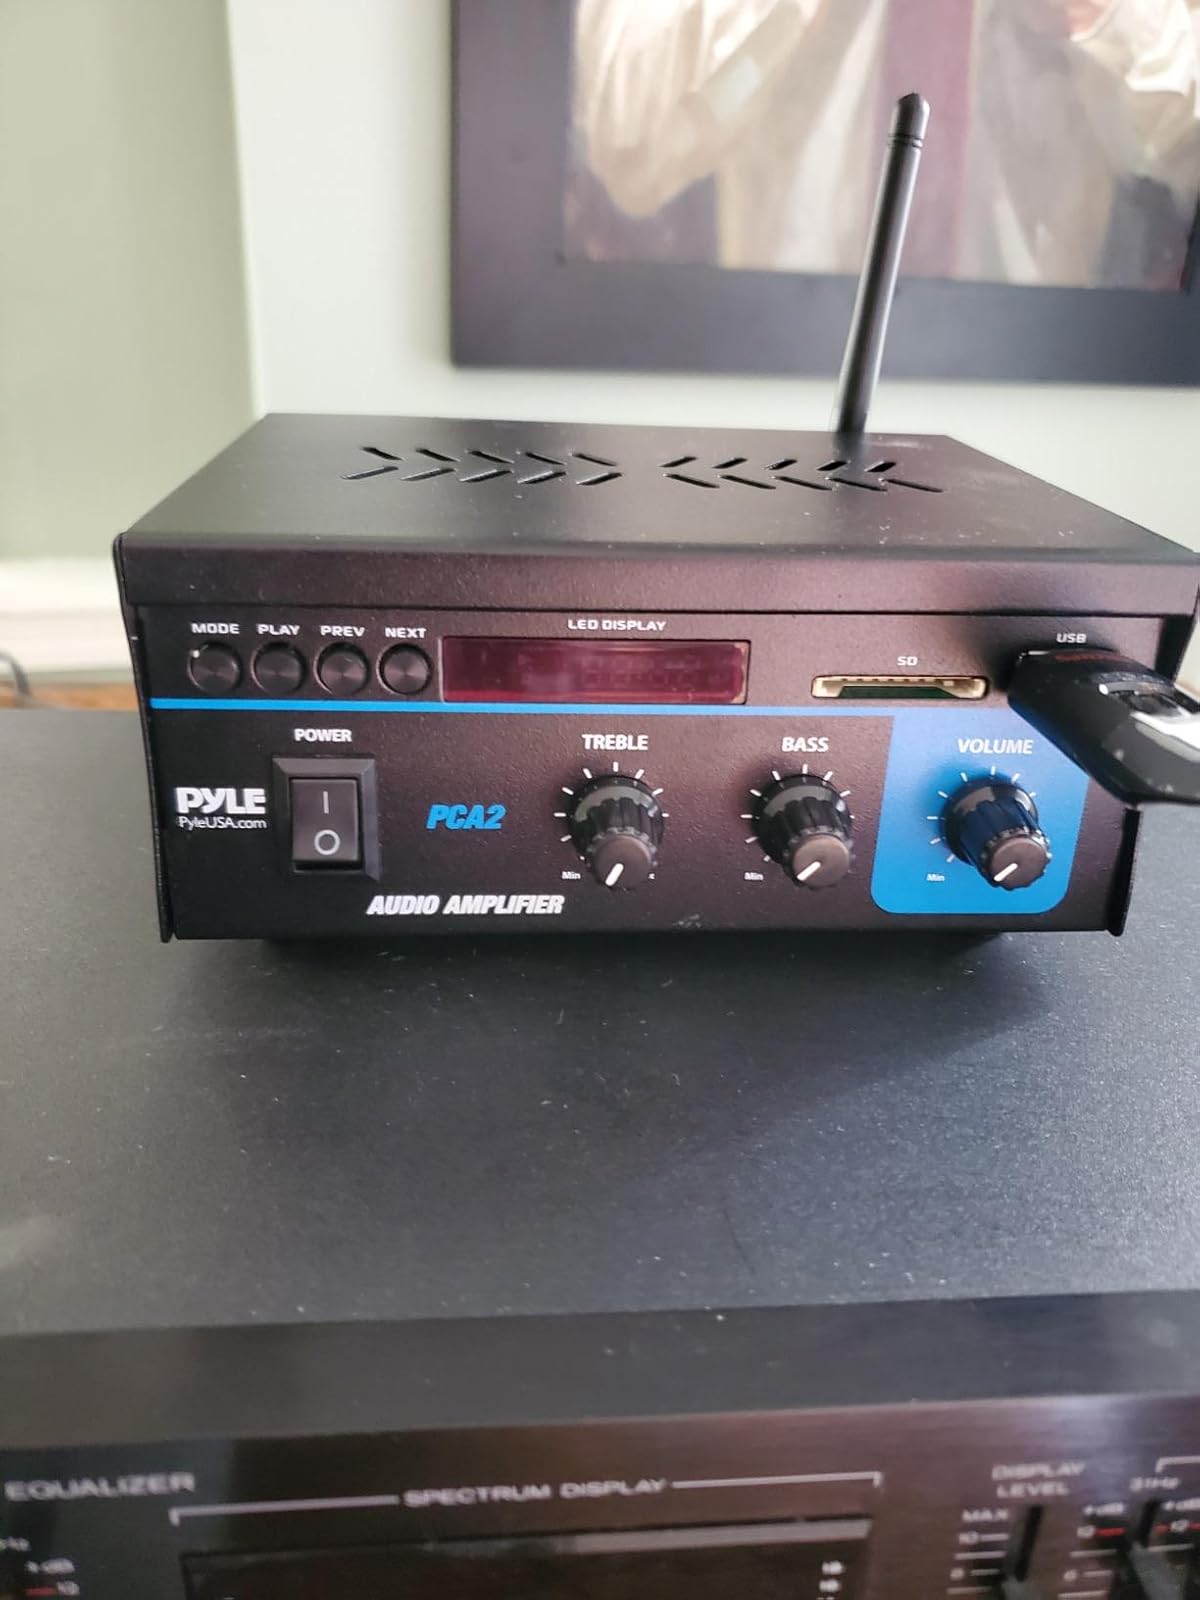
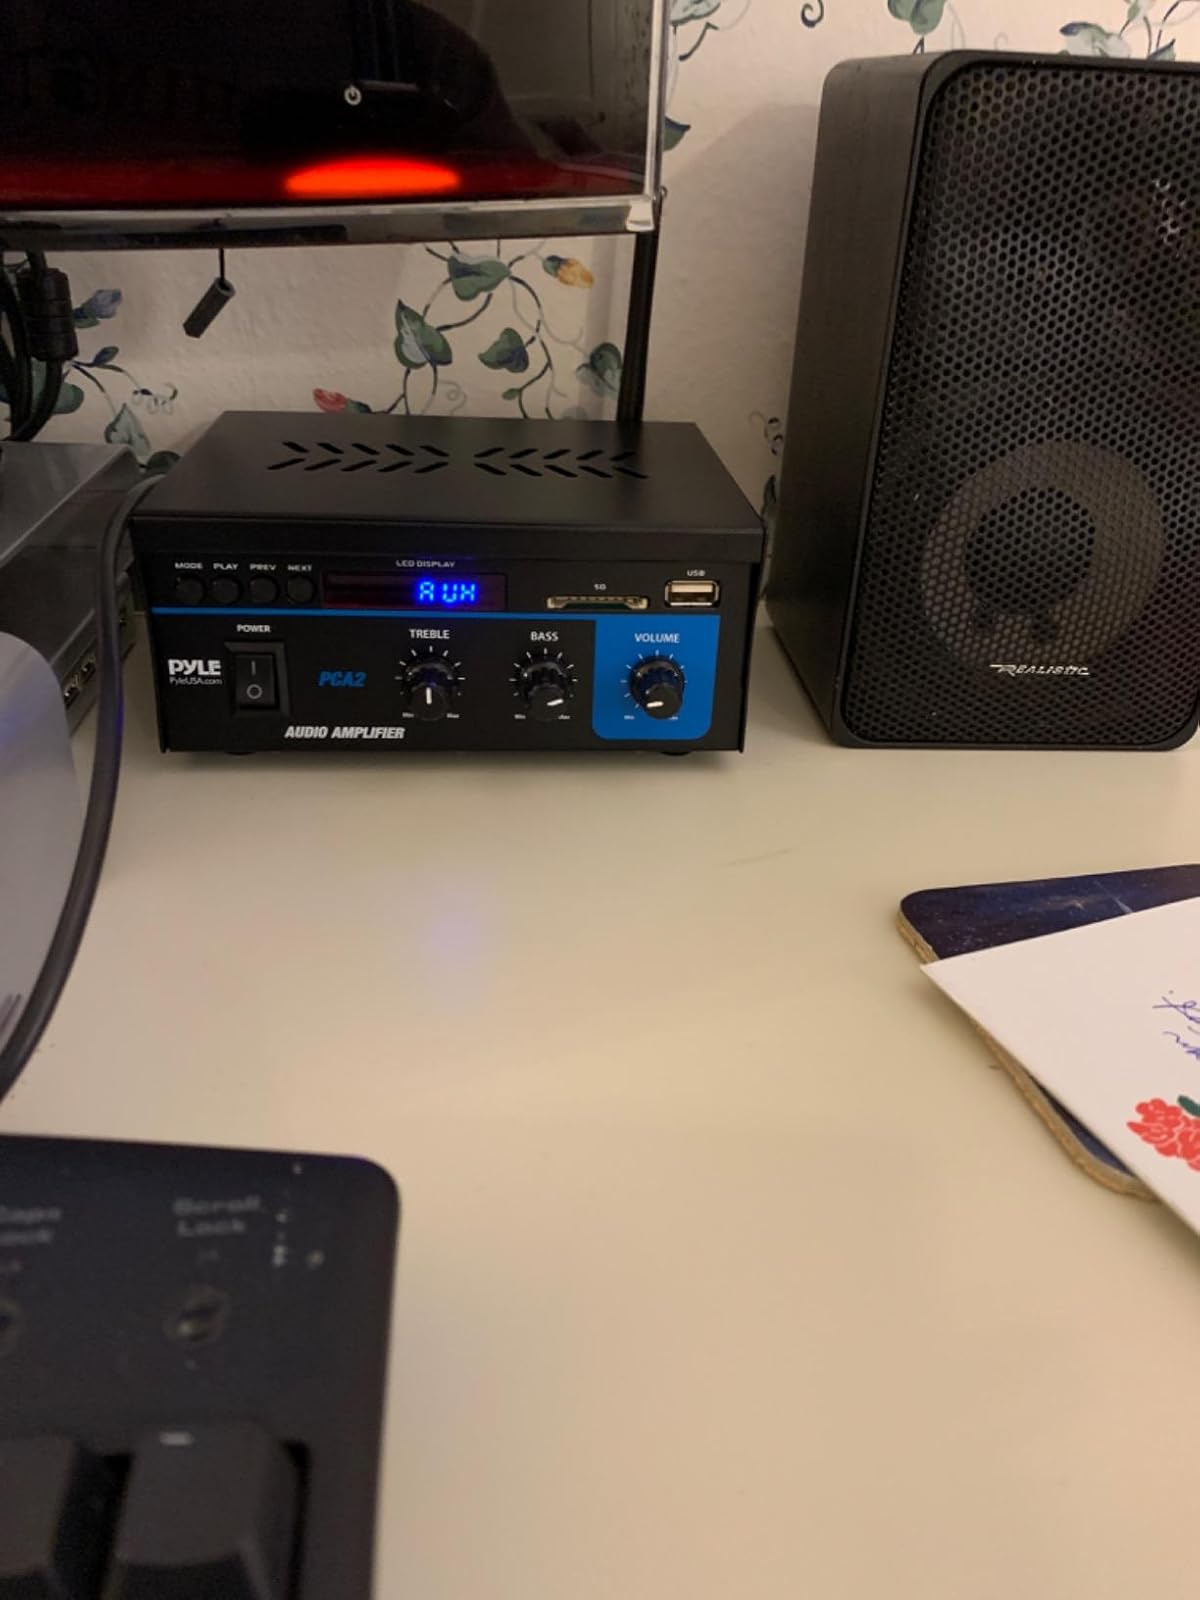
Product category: speaker
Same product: yes